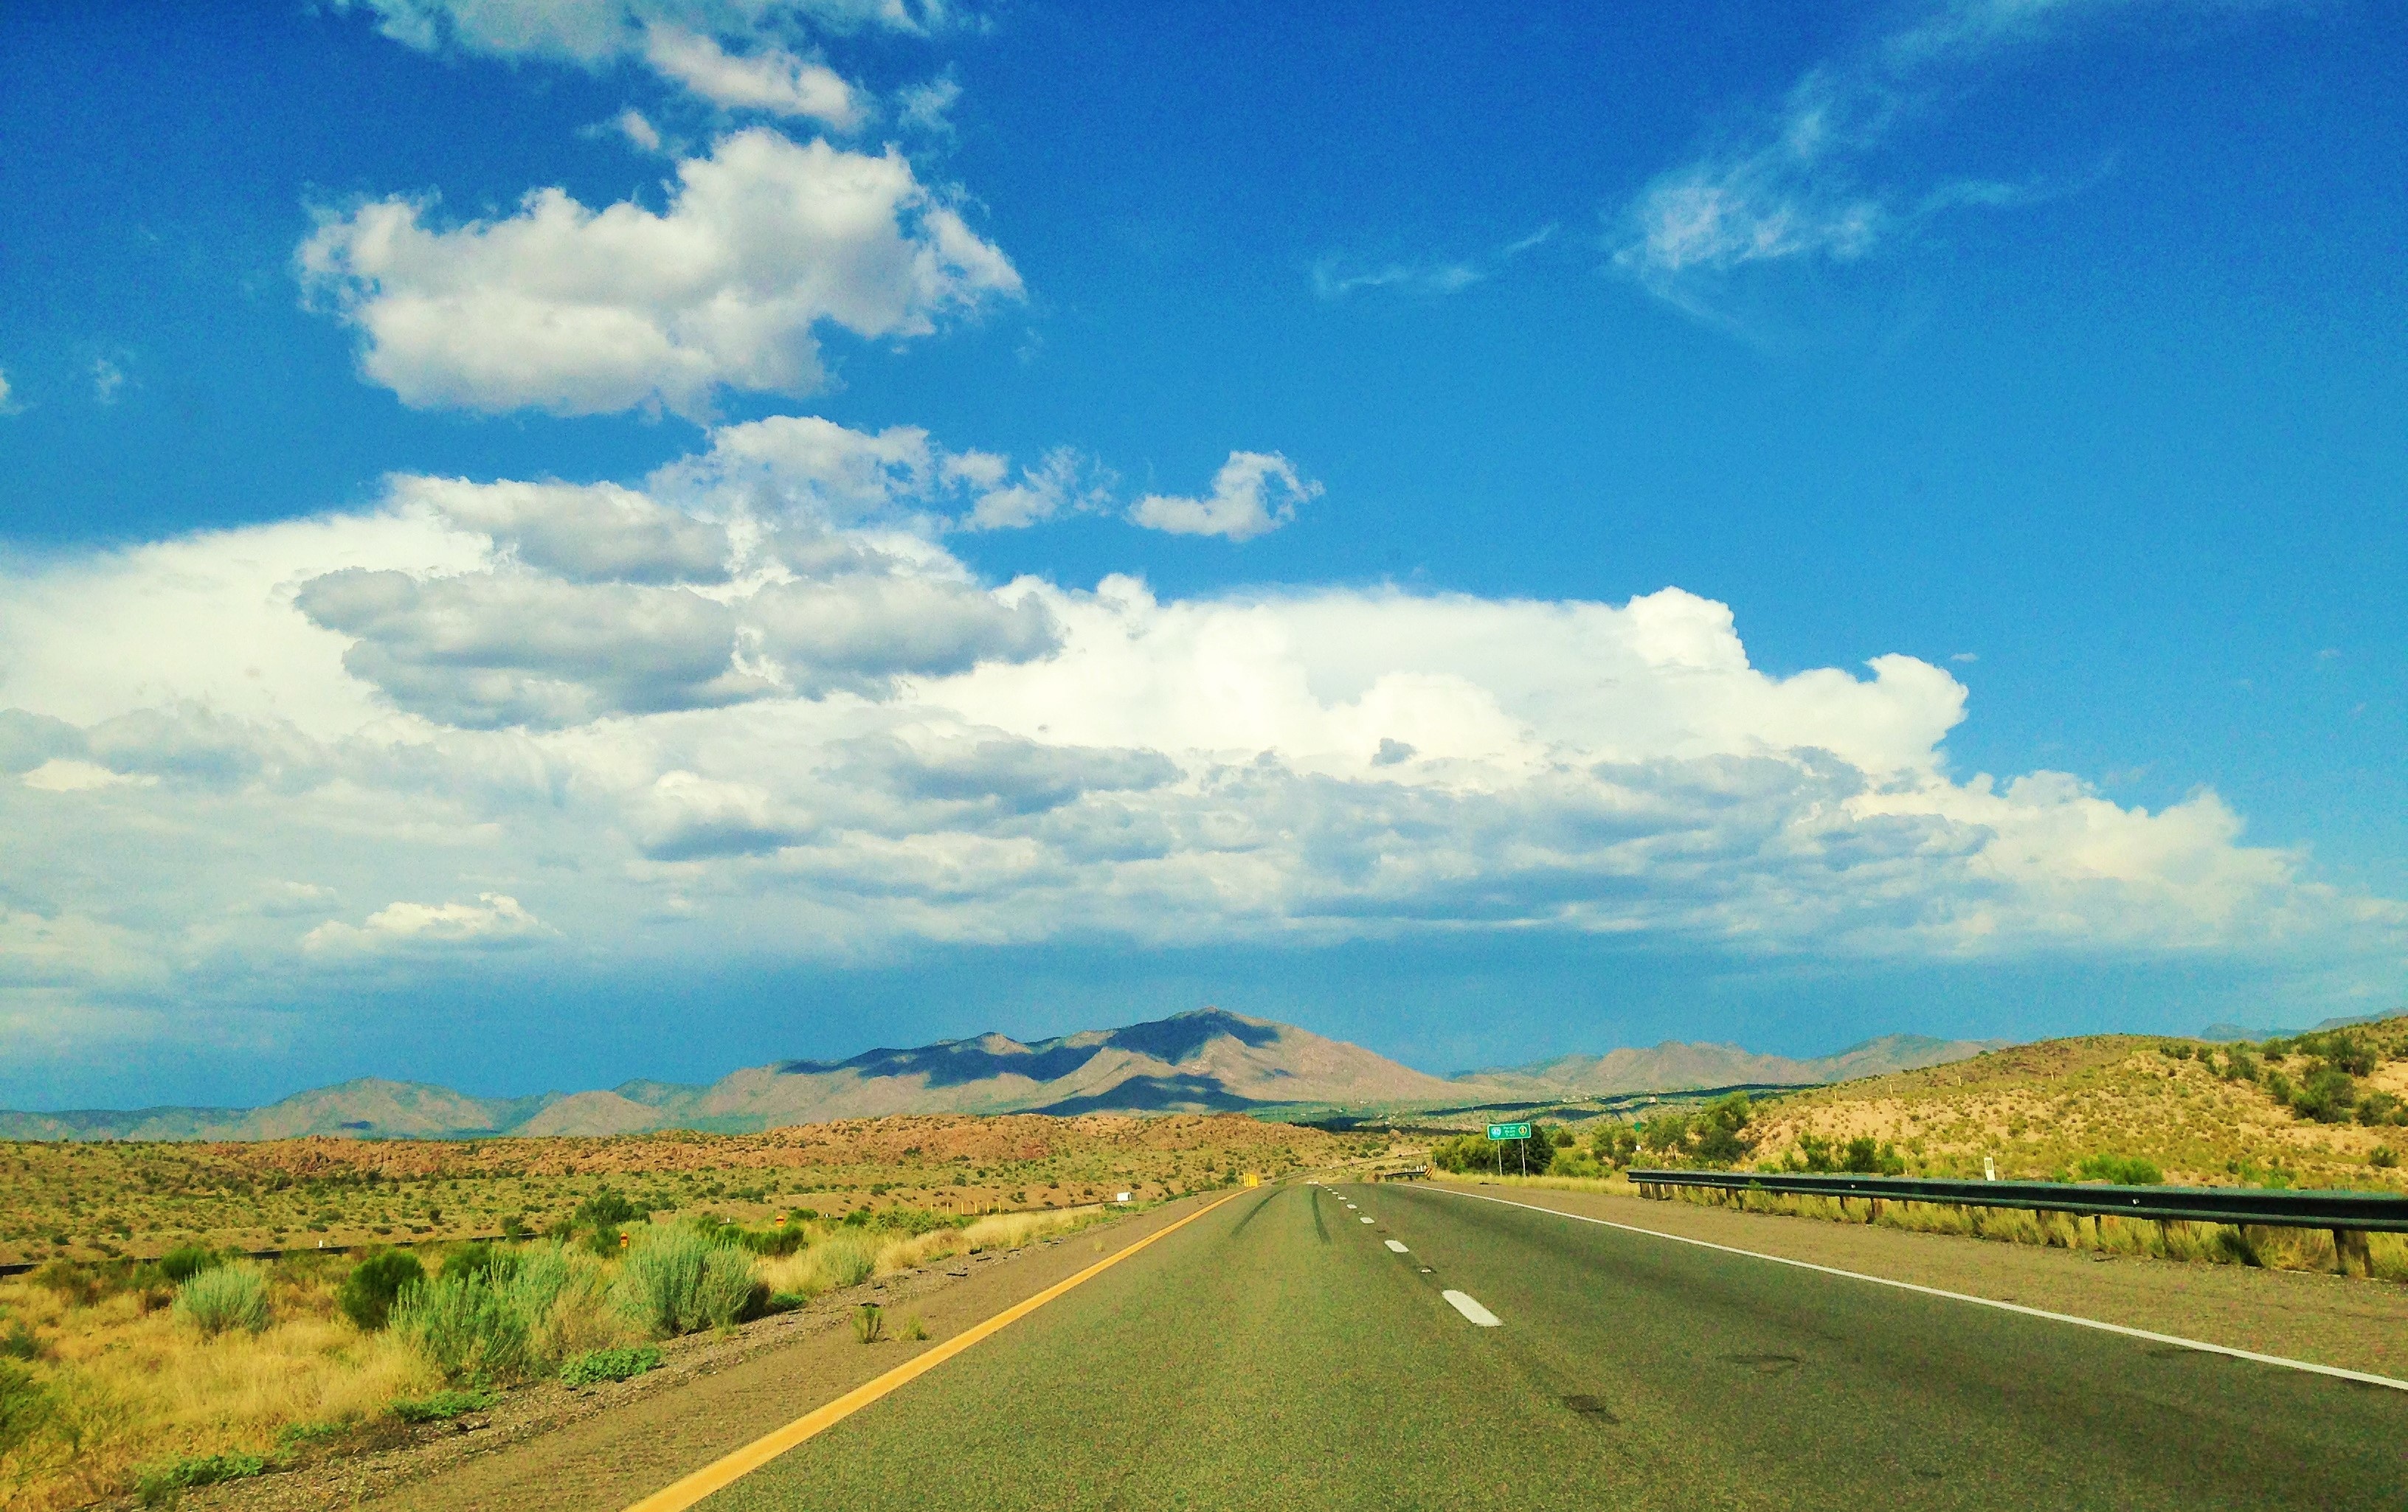
landscape, horizon, cloud, sky, road, field, meadow, prairie, hill, highway, dirt road, plain, road trip, grassland, infrastructure, plateau, rural area, controlled access highway